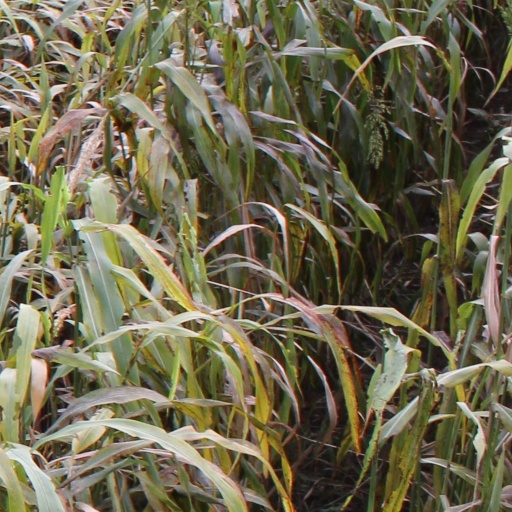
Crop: sorghum